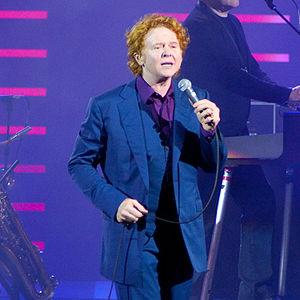
Michael Hucknall, né le 8 juin 1960 à Manchester, est un chanteur et compositeur britannique. Il est le chanteur du groupe Simply Red.
Simply Red est un groupe de musique pop britannique originaire de Manchester, fondé au début de l'année 1985.
L'équipe d'Angleterre de football est la sélection de joueurs anglais représentant leur nation lors des compétitions internationales de football masculin, sous l'égide de la Football Association. Alors que la plupart des équipes nationales à travers le monde représentent un État indépendant, les quatre « Nations constitutives » qui forment le Royaume-Uni sont chacune représentés par une équipe nationale distincte lors des tournois internationaux. Ses joueurs sont sélectionnés selon les conditions d'admissibilité en sélection d'un joueur britannique.